Fukuchiyama Sandan-ike Park Gymnasium

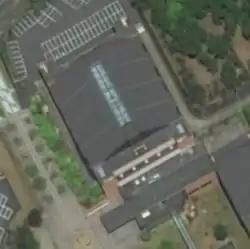

Fukuchiyama Sandan-ike Park Gymnasium is an arena in Fukuchiyama, Kyoto, Japan.